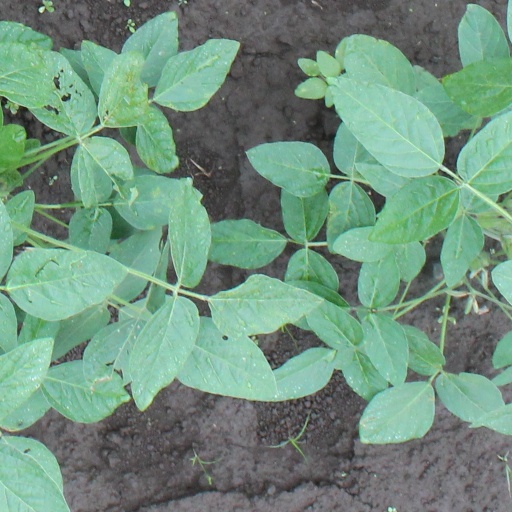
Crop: soybean